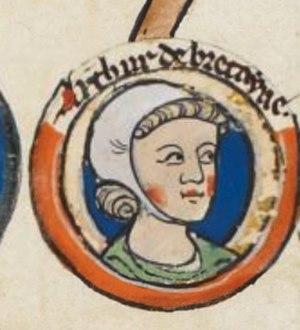
Cet article donne la liste des héritiers successifs du trône d'Angleterre depuis la conquête de Guillaume le Conquérant lors de la crise de succession d'Angleterre en 1066 jusqu'à l'Acte d'Union de 1707. Contrairement à d'autres monarchies, les règles de succession n'ont pas inclus la loi salique, mais les droits des femmes n'ont cependant pas toujours été respectés. Les héritiers mâles ont porté les titres de prince de Galles et de duc de Cornouailles, créés respectivement en 1301 et 1337 sur décision des rois Édouard Iᵉʳ et Édouard III en faveur du premier descendant mâle du monarque, qui sont aujourd'hui portés par les héritiers du trône britannique.
Arthur Iᵉʳ de Bretagne, fils posthume de Geoffroy II de Bretagne et de Constance de Bretagne, fut duc de Bretagne et comte de Richmond de 1196 à sa mort, et héritier désigné au trône du Royaume d’Angleterre, devant succéder à Richard Cœur de Lion.
Ceci est une liste des rois et ducs de Bretagne qui régnèrent sur la Bretagne jusqu'en 1547, à l'exception de trois périodes : les guerres de succession entre la maison de Vannes et celle de Rennes, de 874 à 890 ; l'invasion normande de la Bretagne au cours de la première partie du Xᵉ siècle ; et la guerre de Succession de Bretagne de 1341 à 1365.